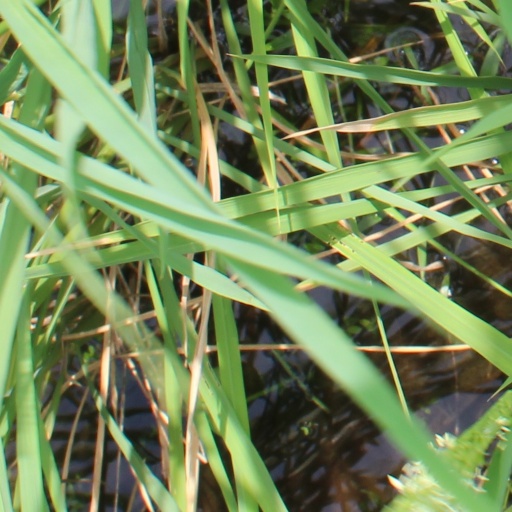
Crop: rice